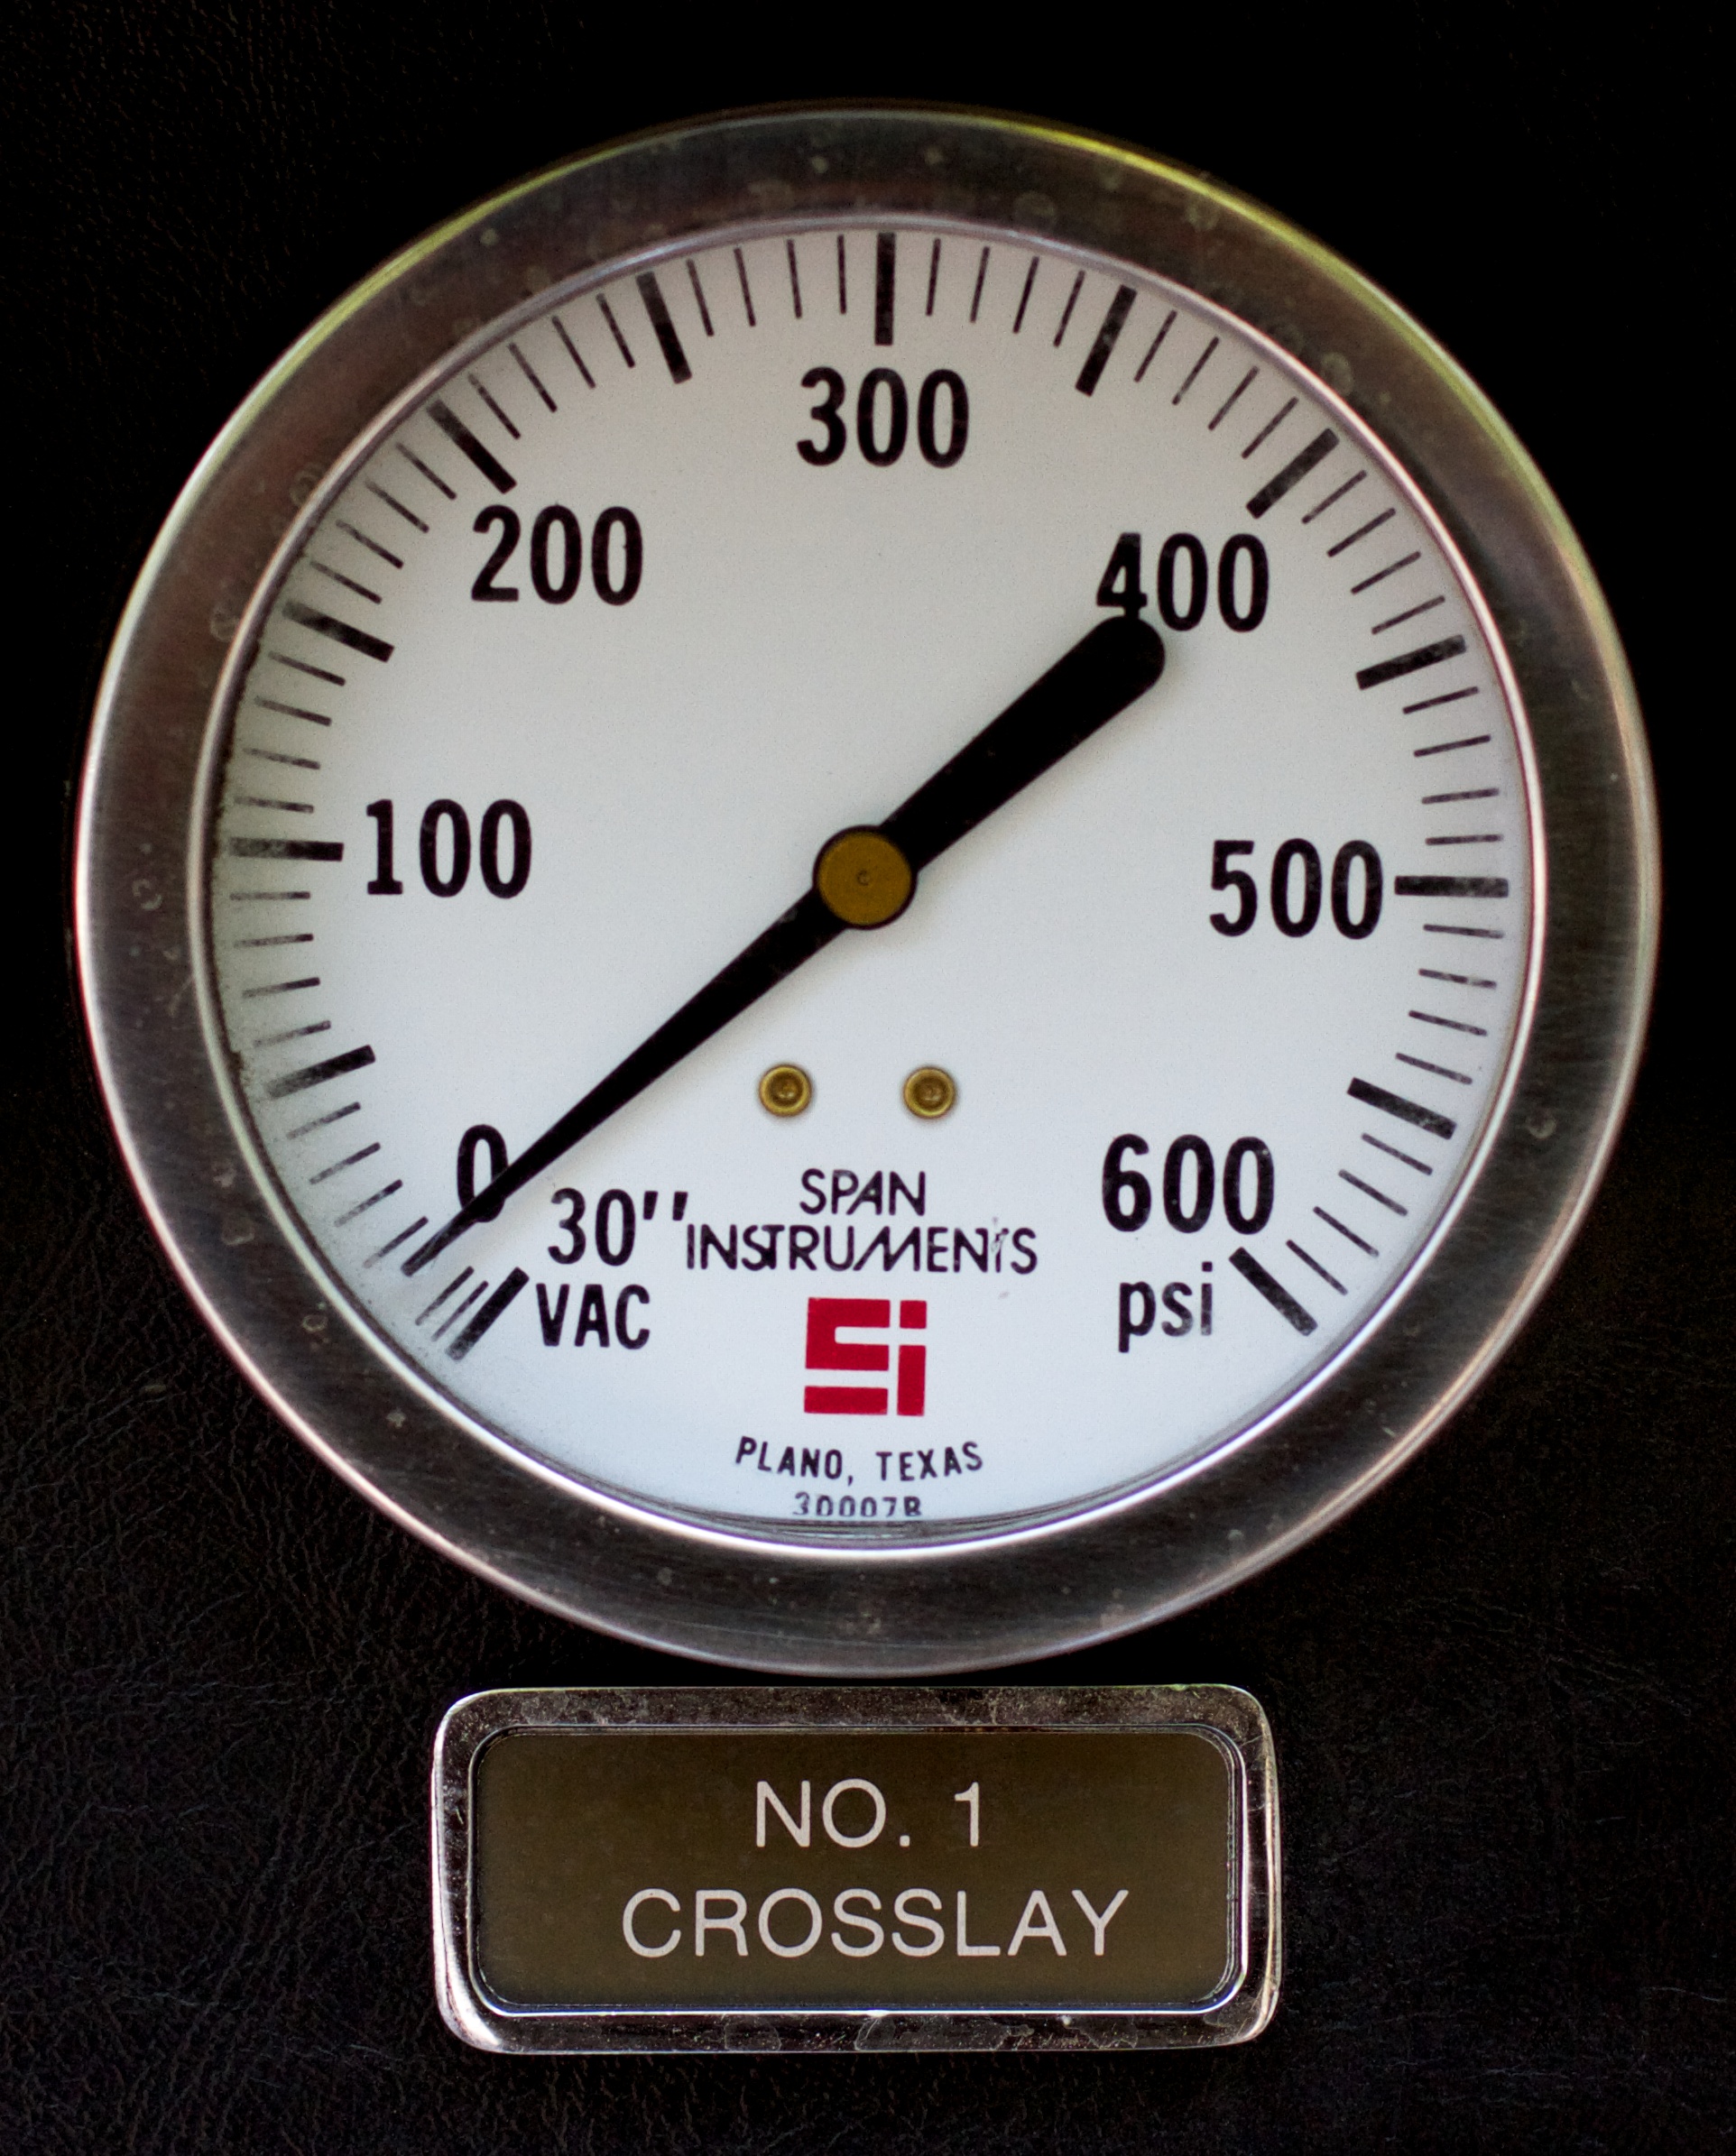
tool, gauge, speedometer, tachometer, measuring instrument